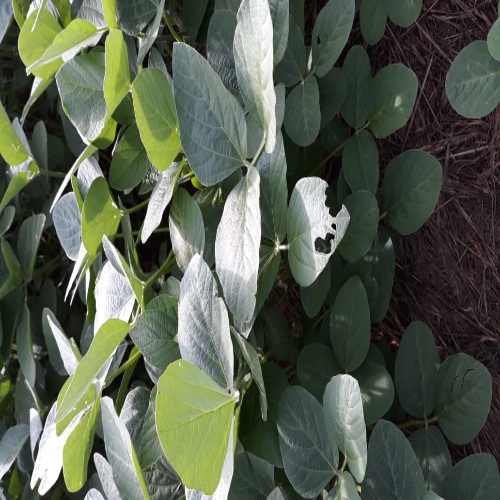
Label: Caterpillar